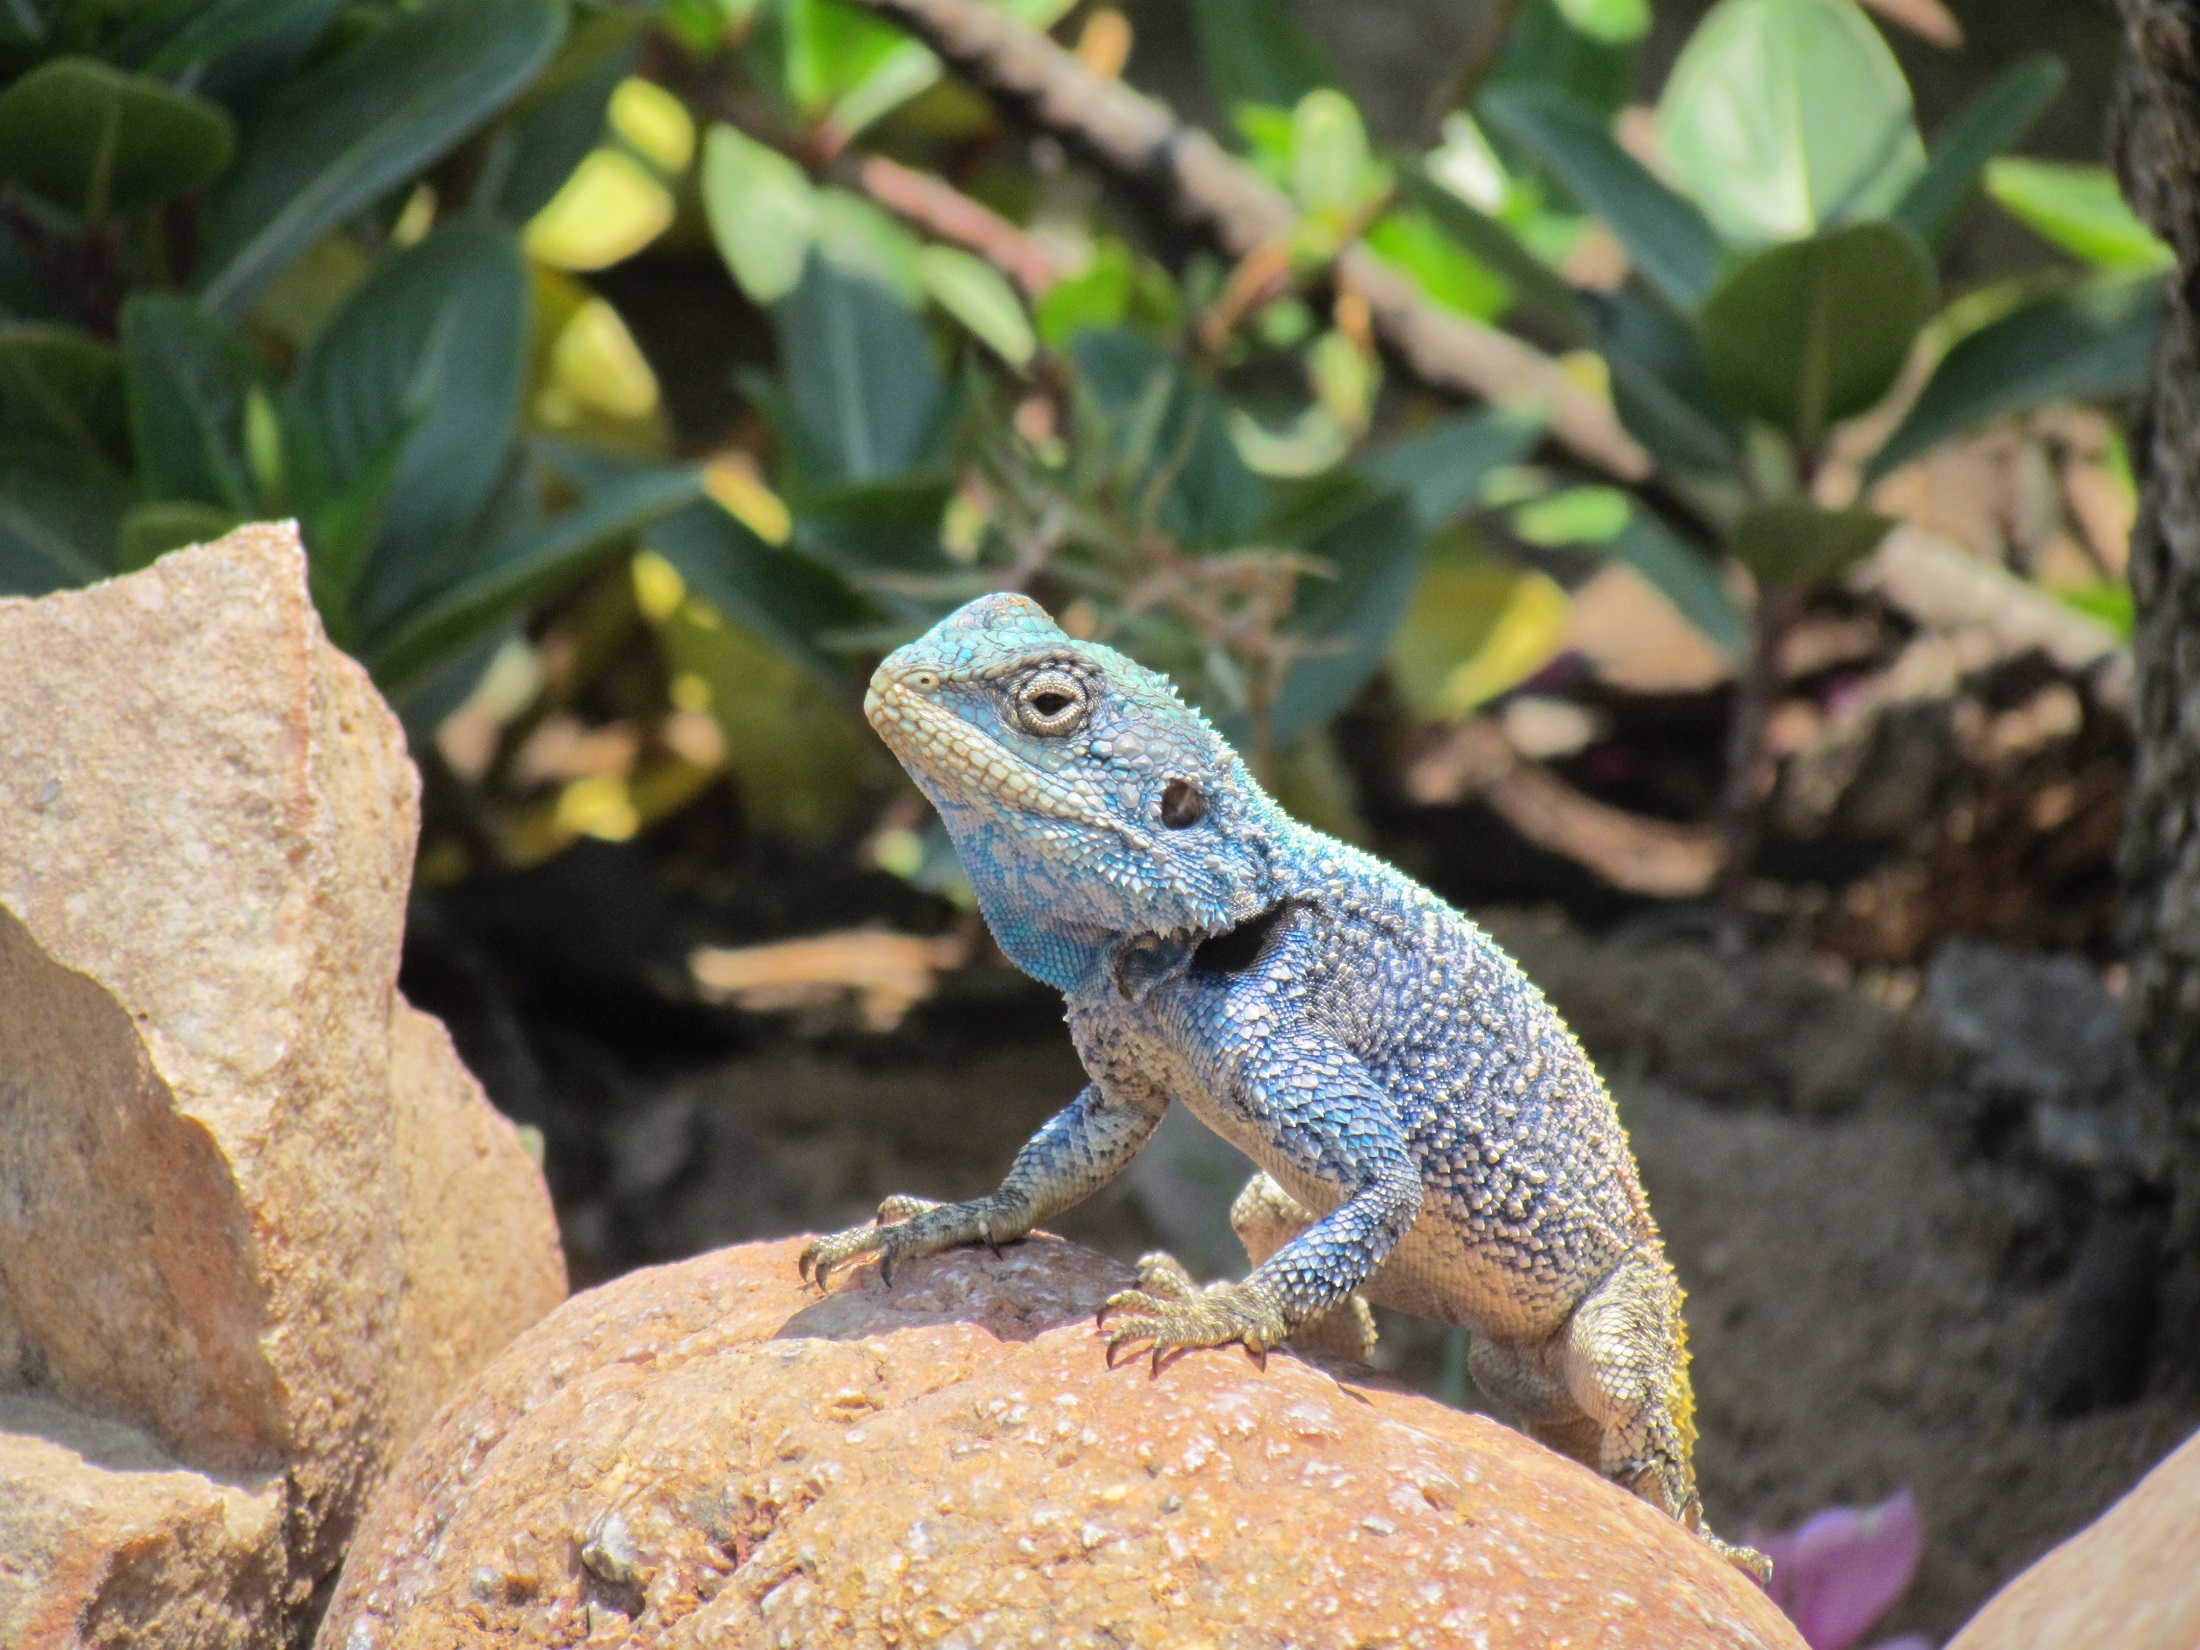
nature, rock, desert, wildlife, tropical, macro, reptile, iguana, fauna, lizard, outdoors, eye, head, vertebrate, iguania, lacerta, agamidae, scaled reptile, lacertidae